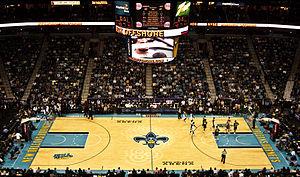
Le Smoothie King Center est une salle omnisports située dans le centre-ville de La Nouvelle-Orléans en Louisiane, près du Mercedes-Benz Superdome.
Le tableau suivant est un bilan saison par saison des Pelicans de La Nouvelle-Orléans avec les performances réalisées par la franchise depuis sa création en 2002.
Les Pelicans de La Nouvelle-Orléans sont une franchise de basket-ball de la National Basketball Association basée à La Nouvelle-Orléans, en Louisiane. C'est la deuxième franchise en Louisiane après le Jazz de La Nouvelle-Orléans. Les Pelicans concourent dans la NBA en tant que membre de la division Sud-Ouest au sein de la conférence Ouest de la ligue. L’équipe joue ses matchs à domicile au Smoothie King Center.